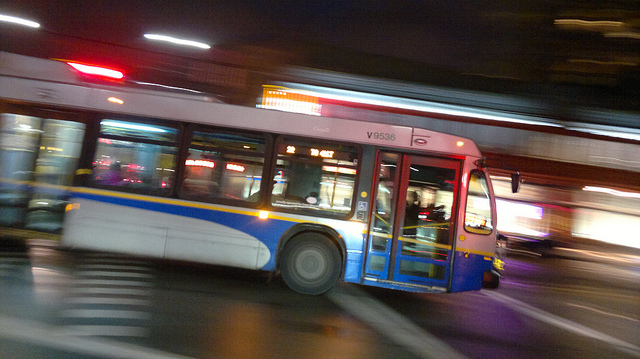
A bus driving down a city street at night.

In this picture a blurry transit bus can be seen going down the street.

A nighttime view of a bus speeding along a street.

An action shot of a moving bus on the street at night

A passenger bus on a street at night.